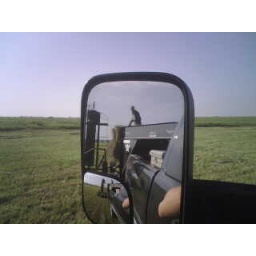
To me, it looks like the mirror is standing alone in the field. A Salvidor Dali feel